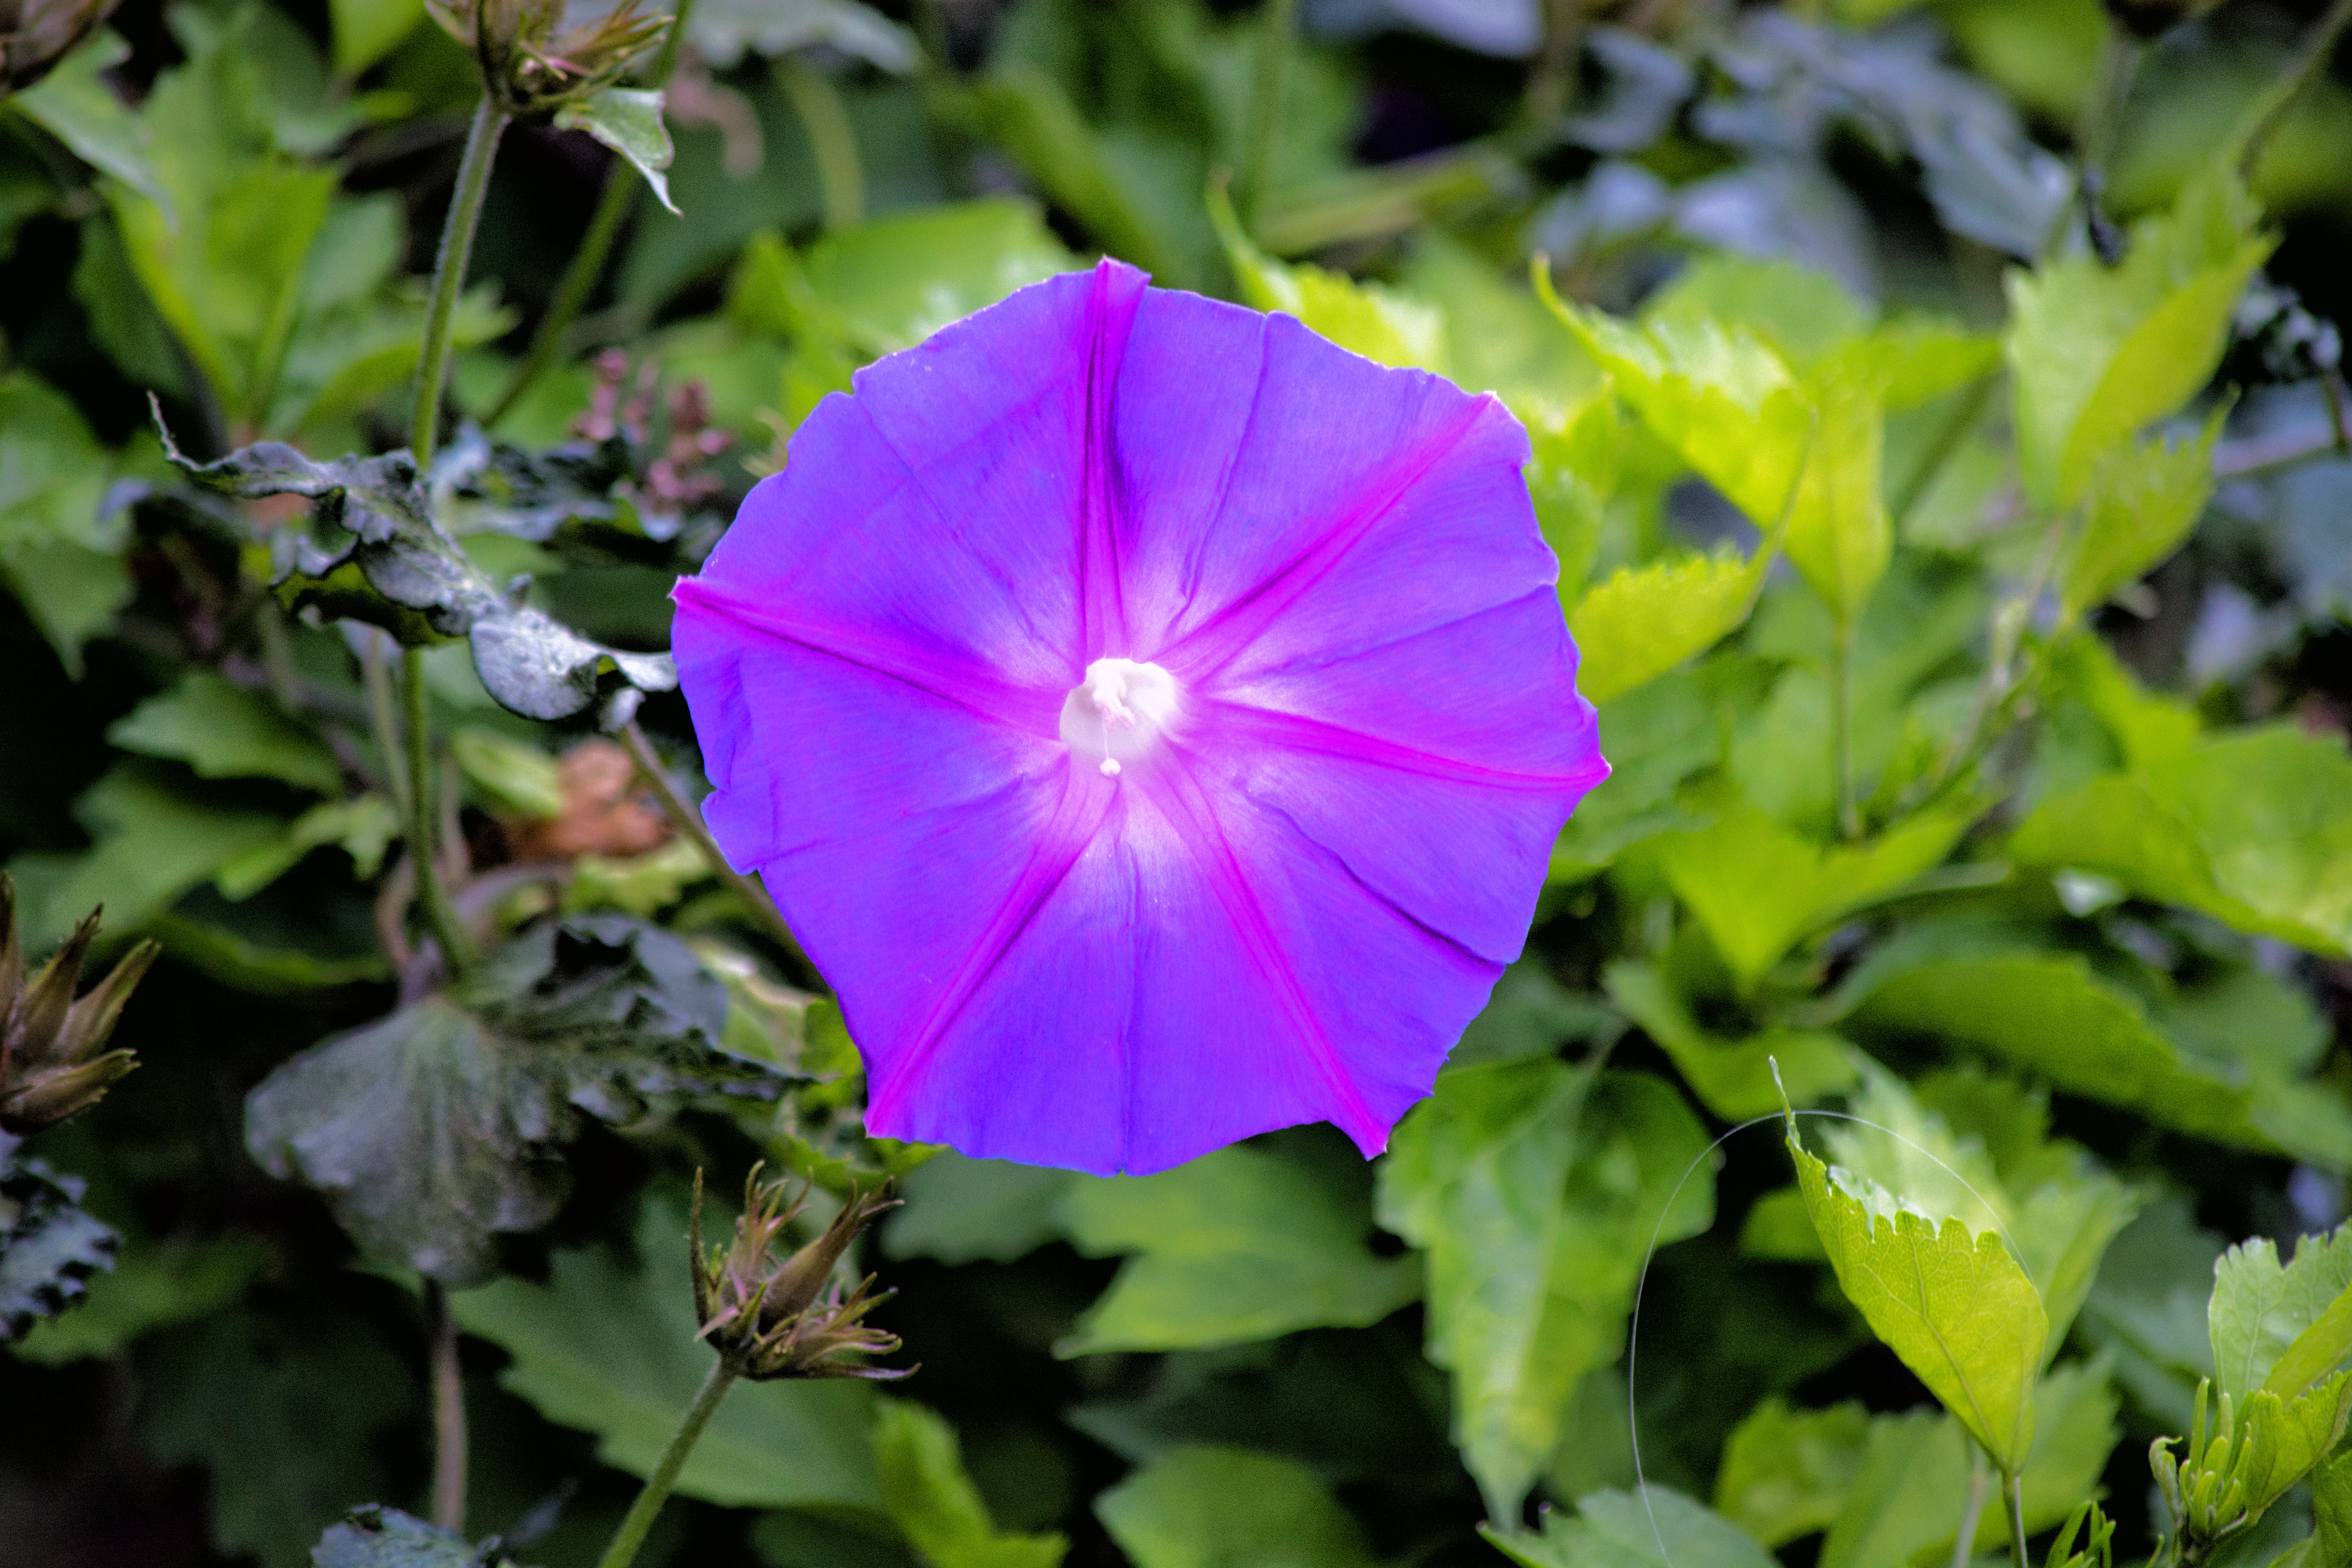
nature, plant, flower, purple, petal, botany, garden, flora, wildflower, morning glory, macro photography, flowering plant, bellflower family, annual plant, land plant, morning glory family, beach moonflower, purple petunia